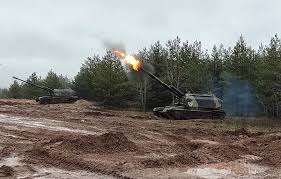
Label: Self Propelled Artillery